South West Trains

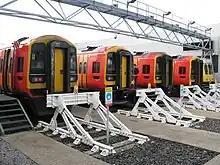
Line of 3 s, 1 and the former route learning Class 960 at Salisbury depot

South West Trains had 11 two-car units and 30 three-car units (22 Class 159/0 and eight Class 159/1).